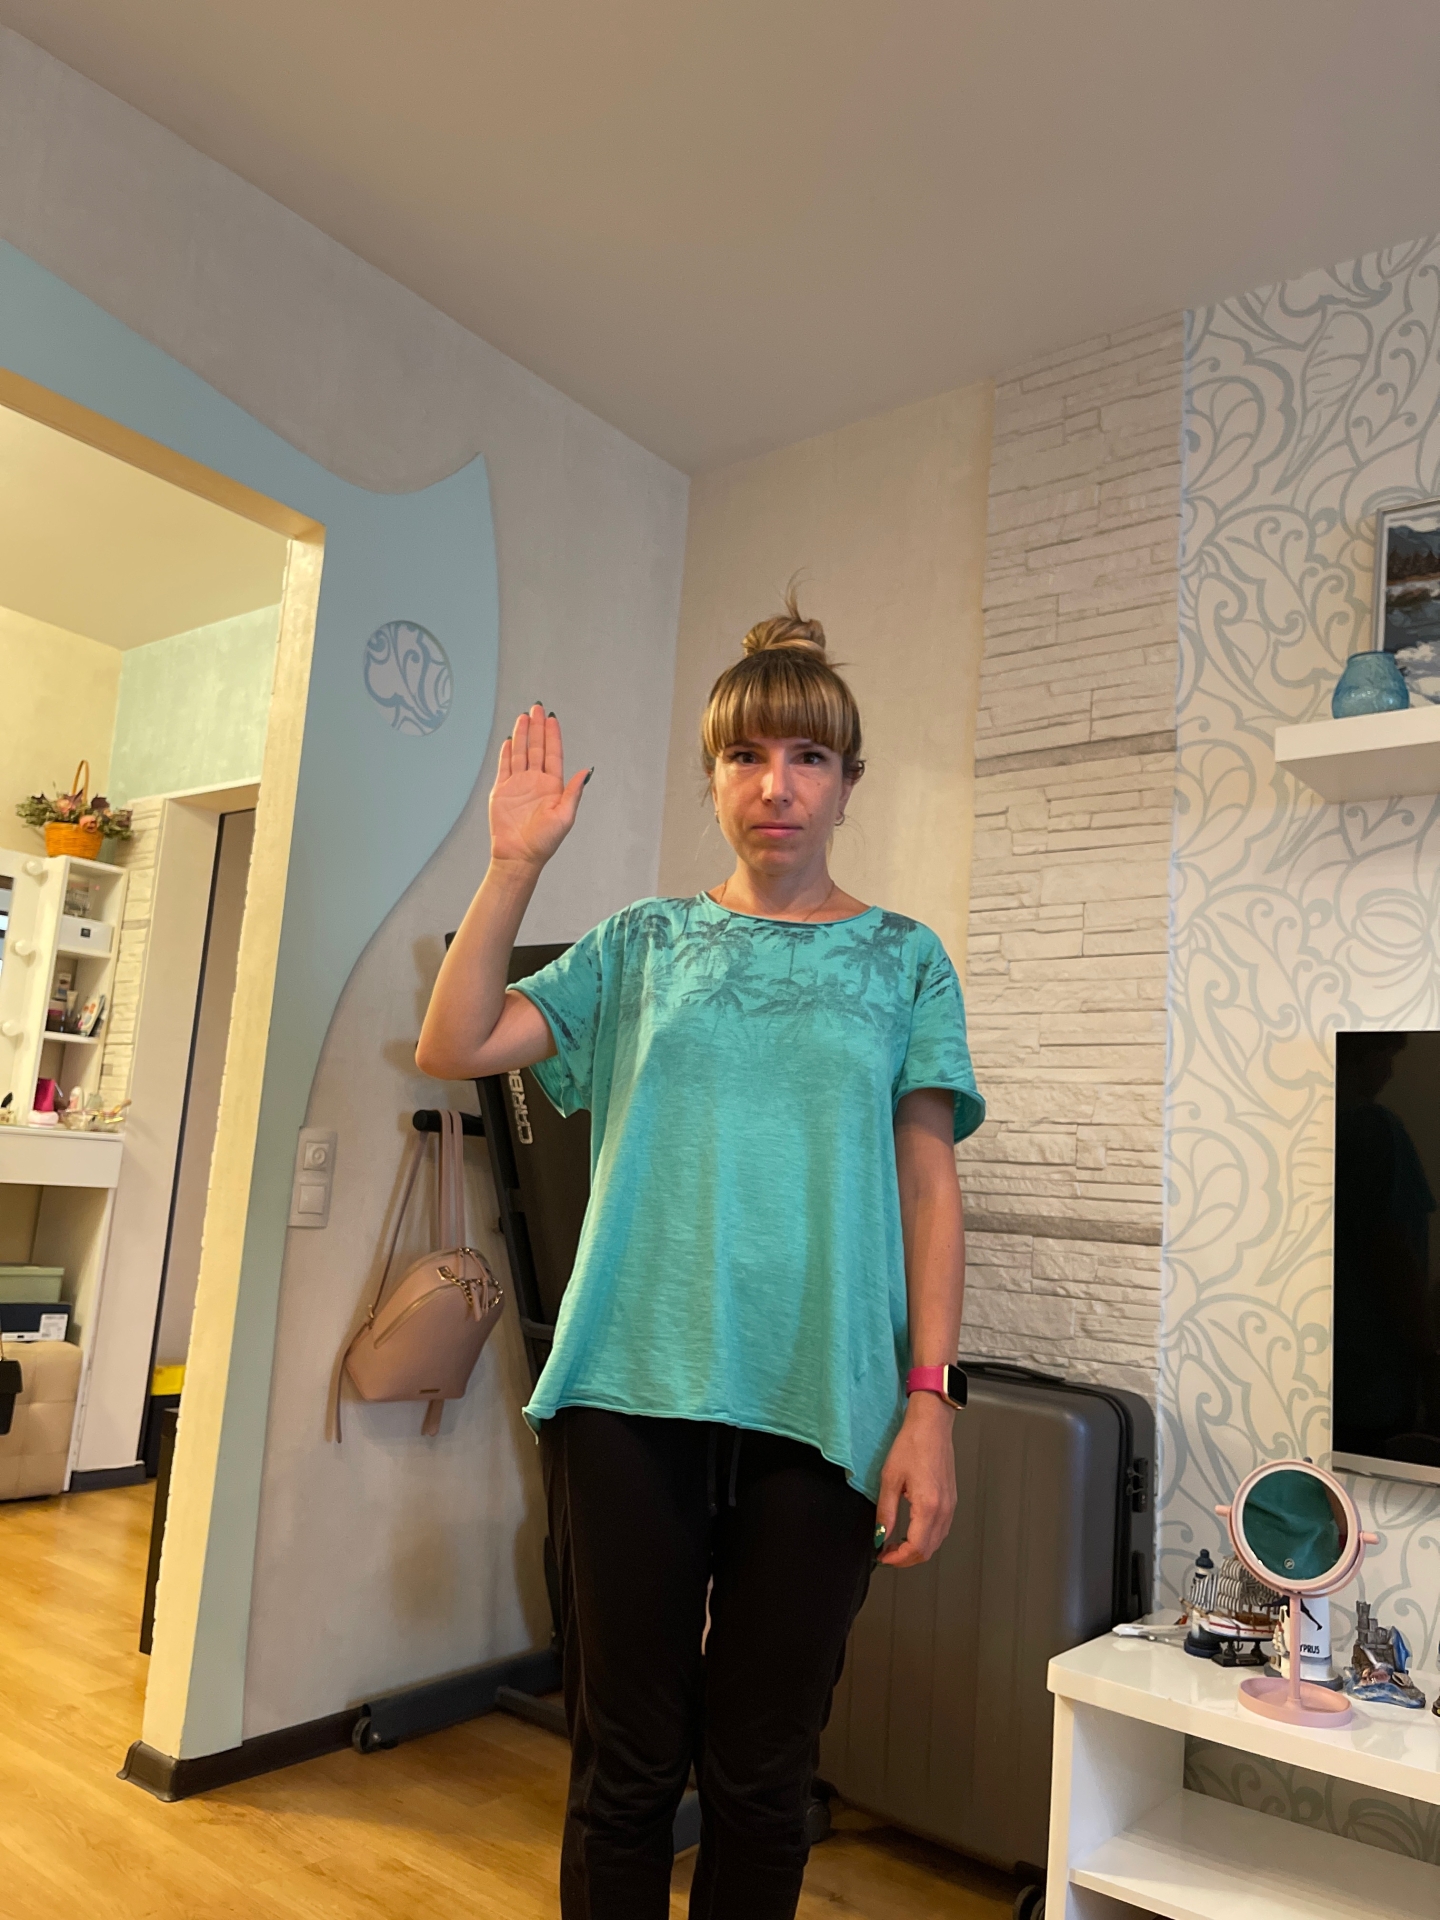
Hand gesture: stop